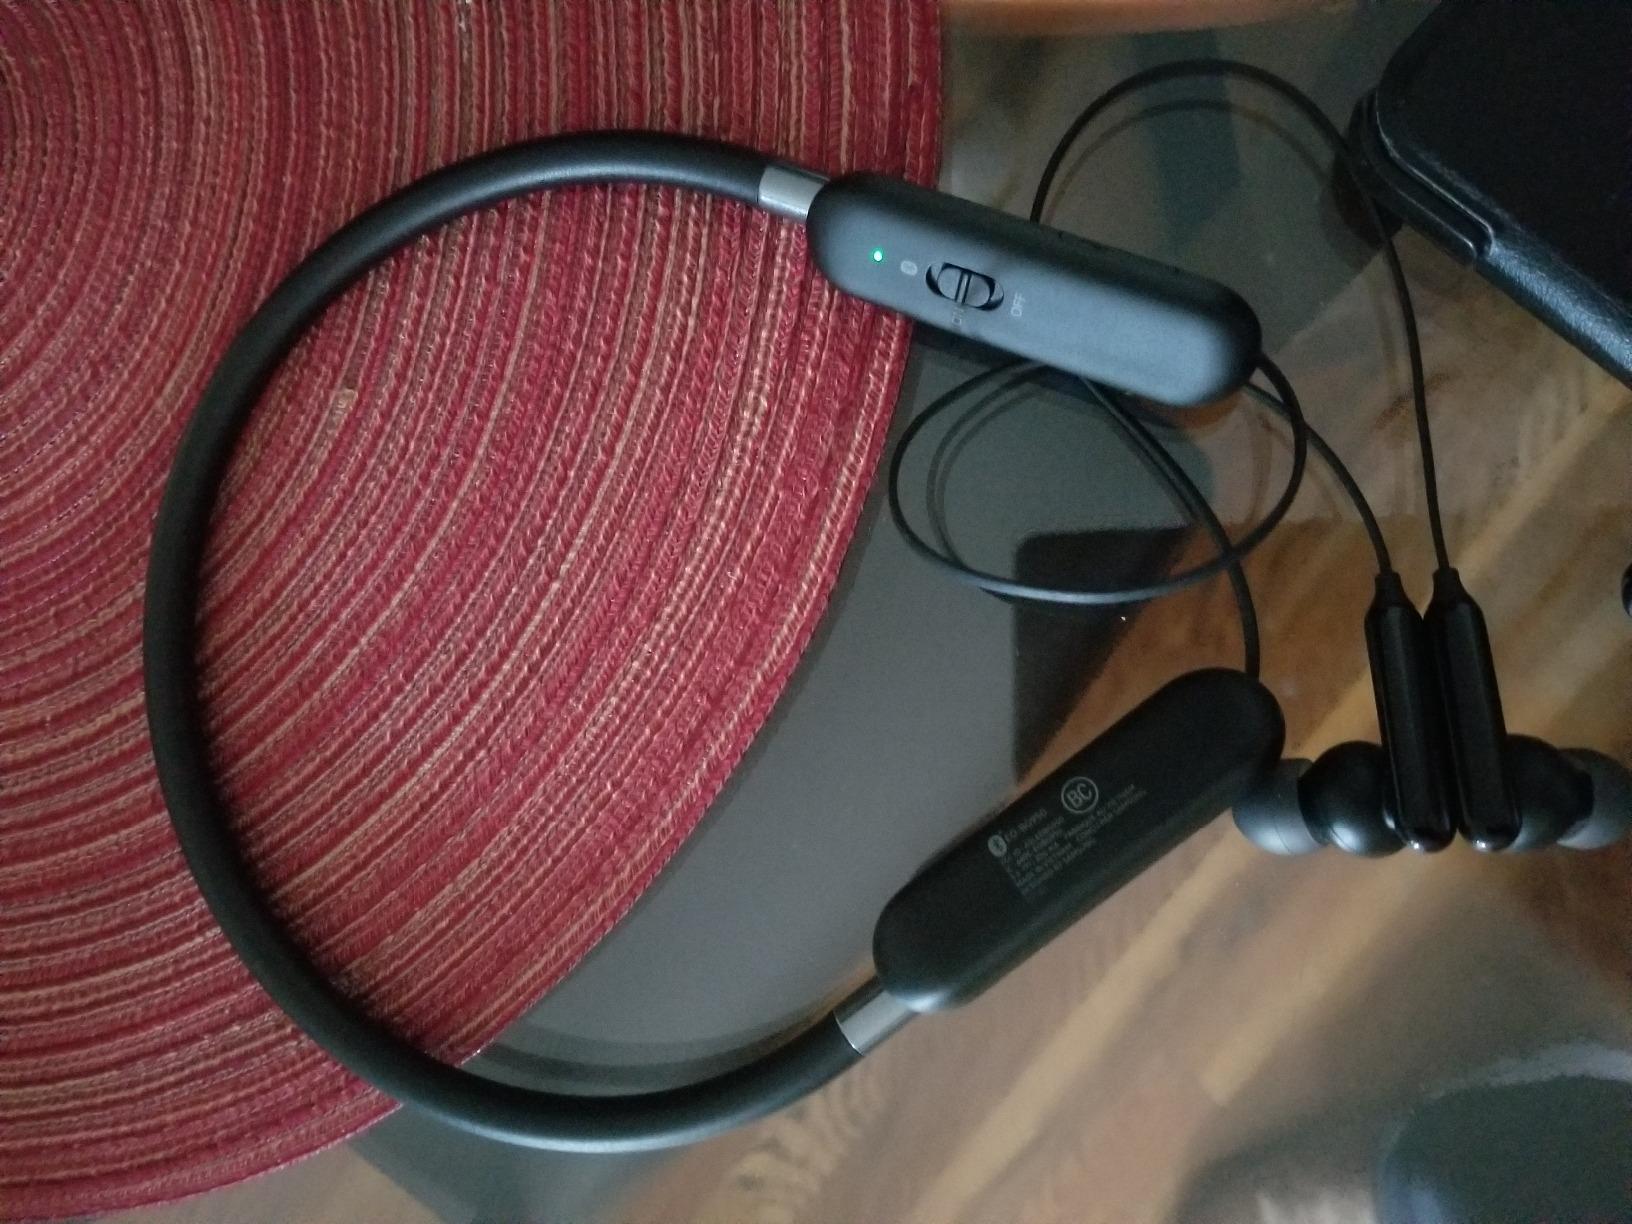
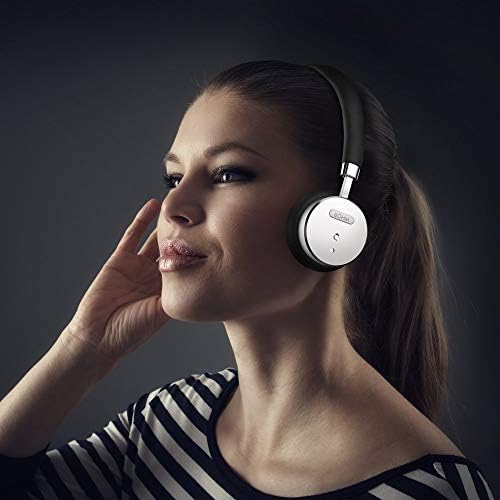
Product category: headphones
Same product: no